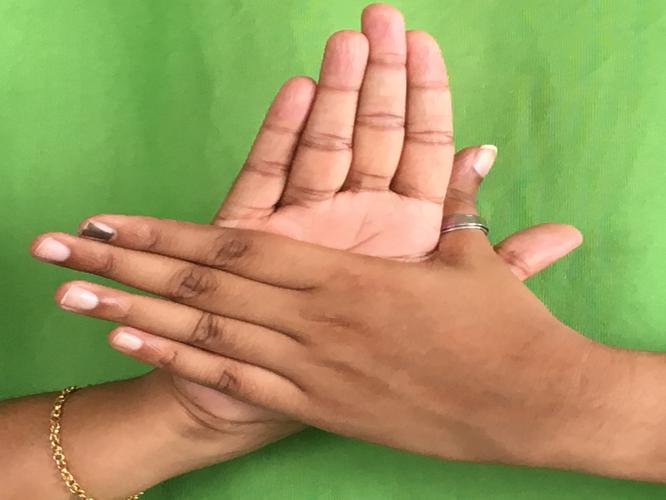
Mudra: Chakra
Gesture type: double_hand